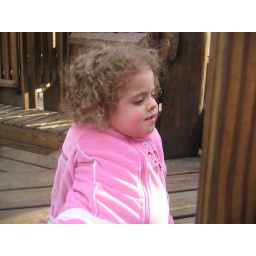
04-04-05 Katie playing in the wooden castle